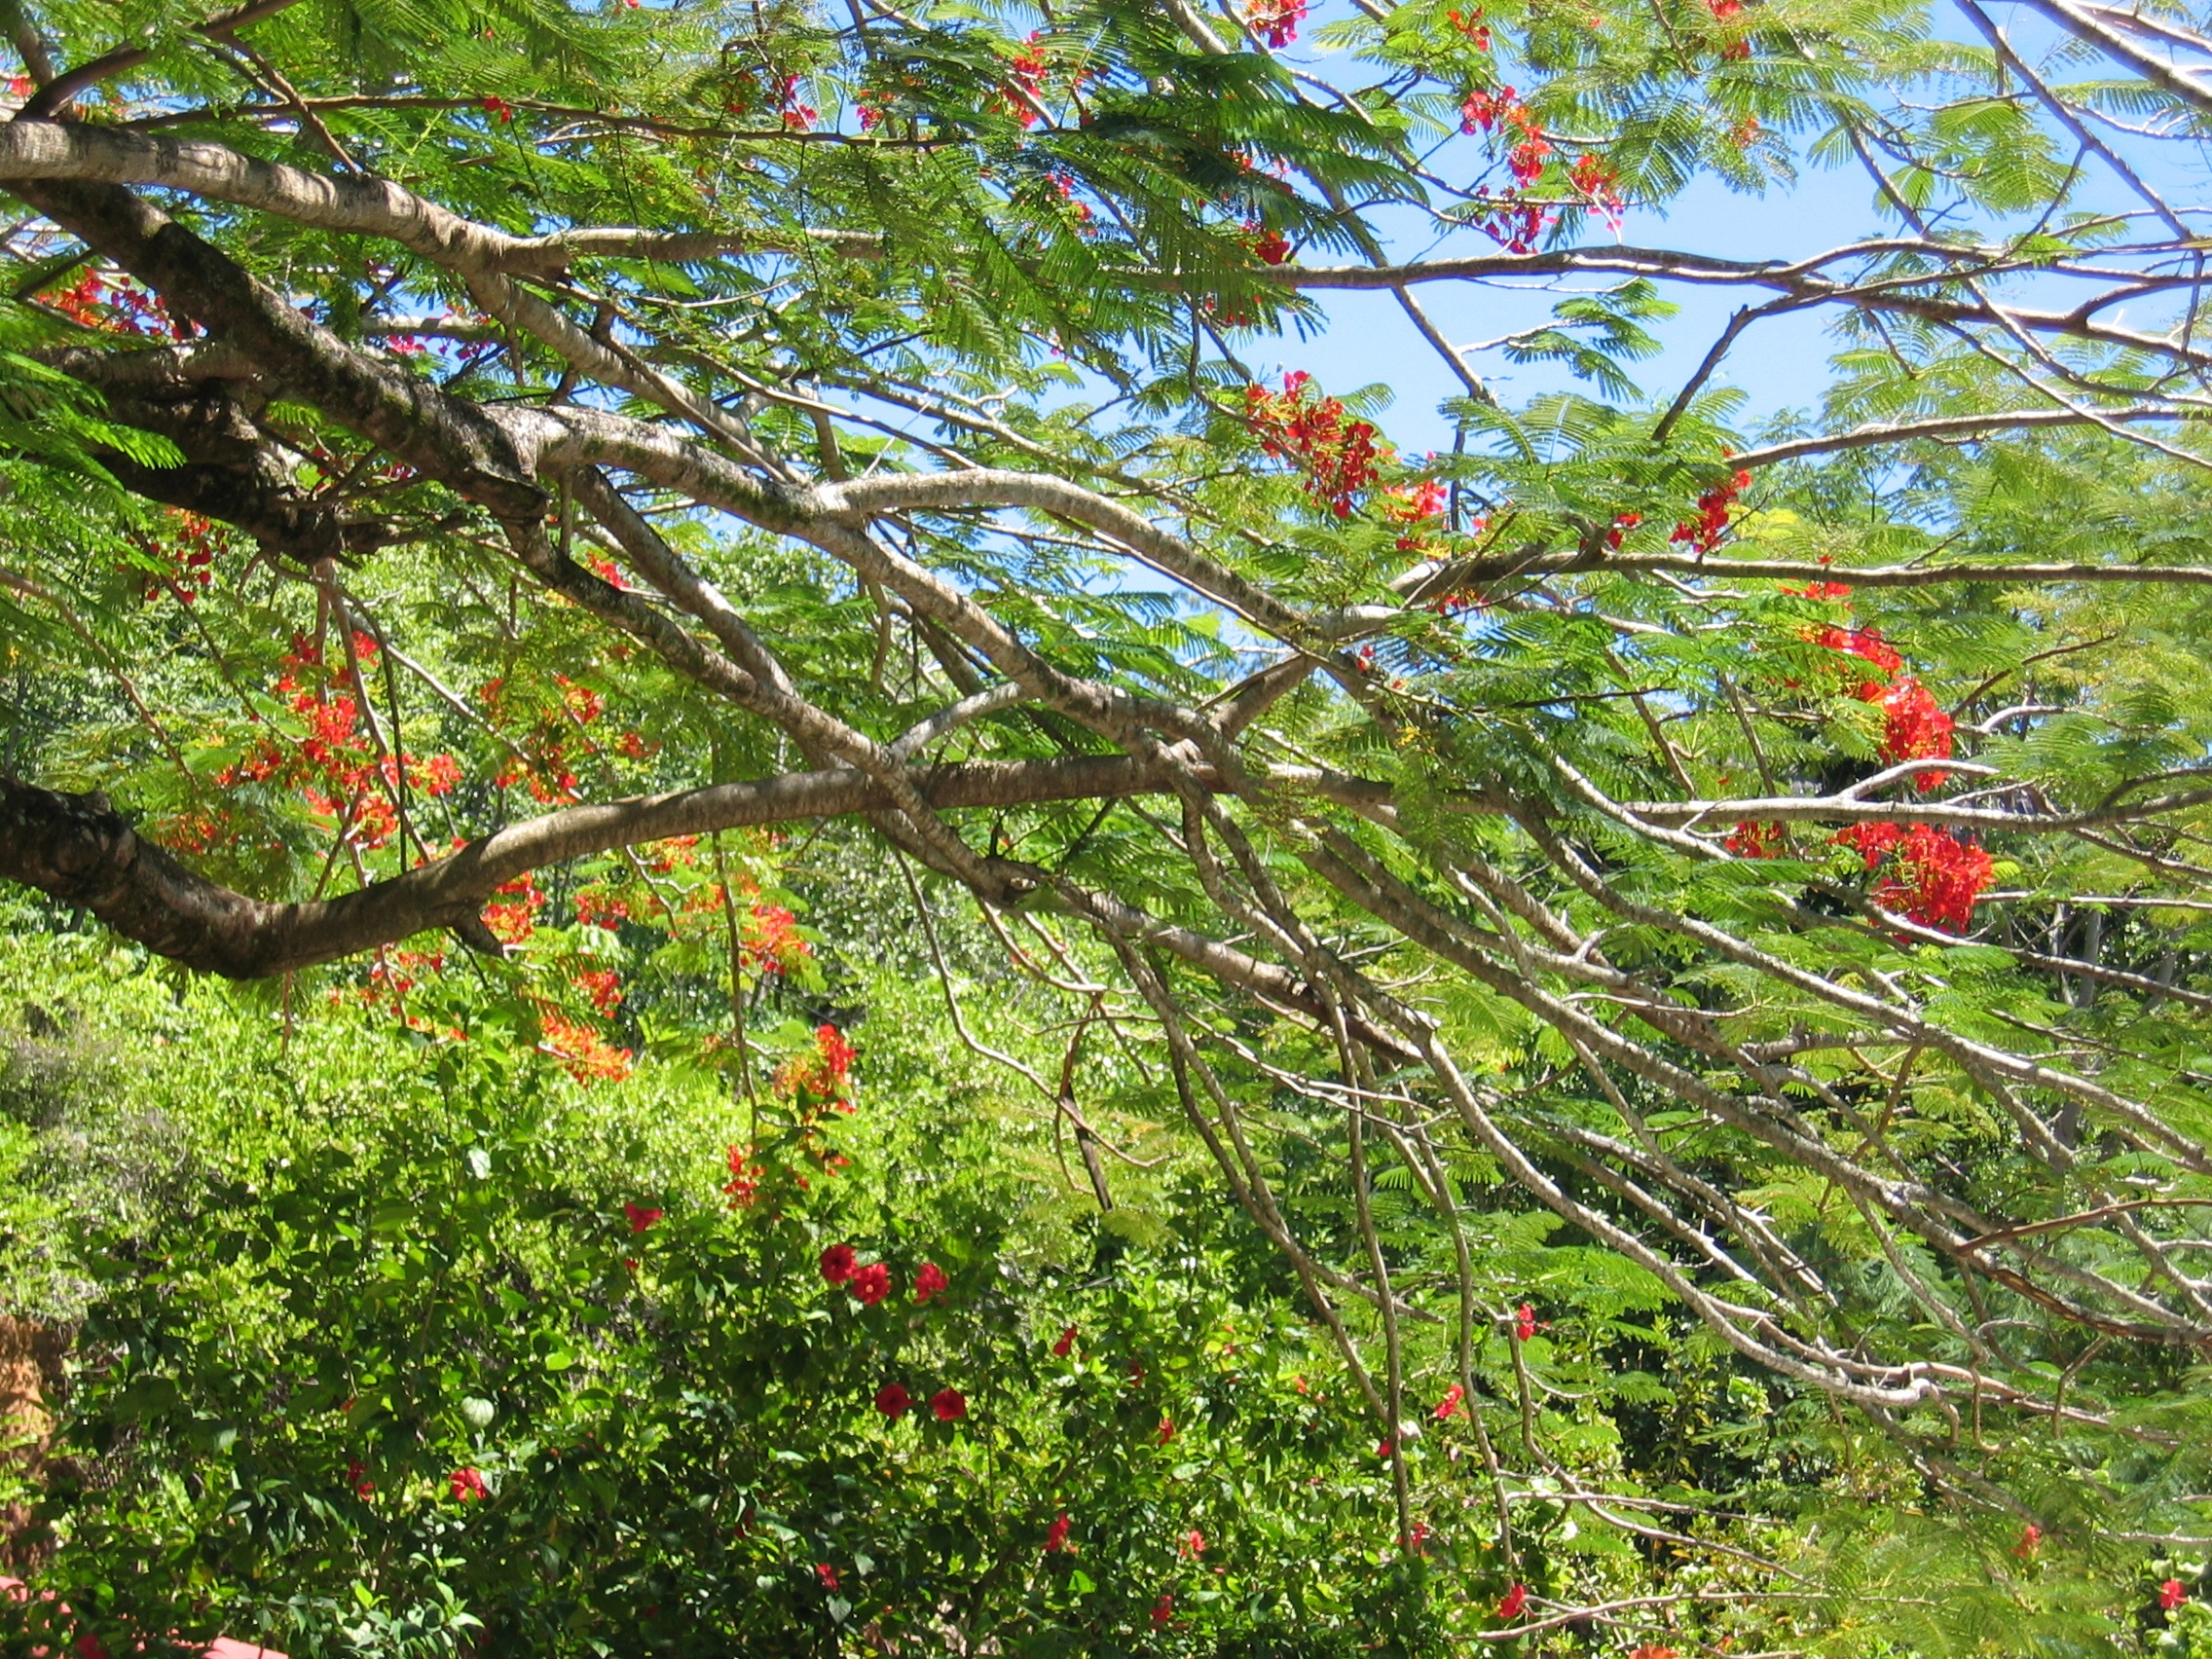
tree, branch, plant, leaf, flower, produce, tropical, evergreen, autumn, botany, garden, flora, flowers, leaves, vegetation, shrub, deciduous, rowan, flowering plant, woody plant, land plant